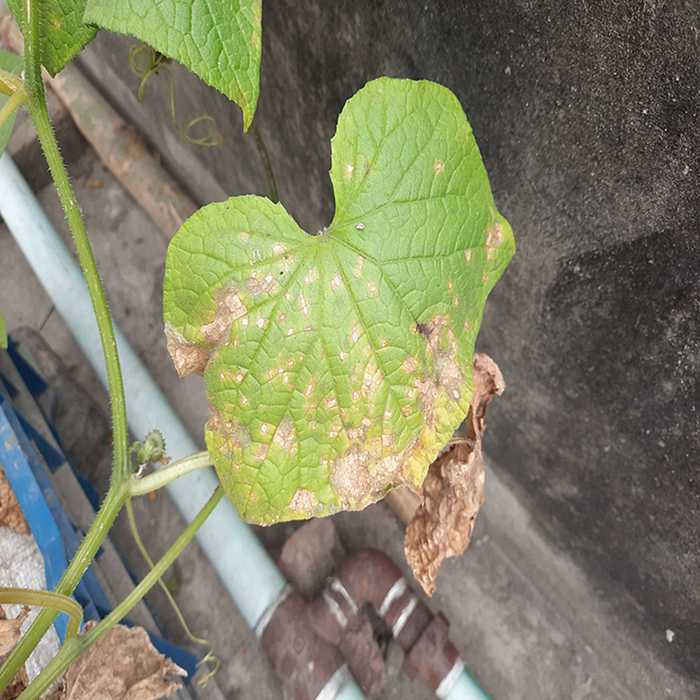
Plant: Cucumber
Label: Anthracnose lesions